Shayne Graham

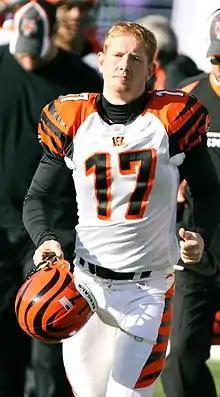
Graham with the Cincinnati Bengals in 2006

Michael Shayne Graham (born December 9, 1977) is an American former professional football player who was a placekicker for 15 seasons in the National Football League (NFL). He played college football for the Virginia Tech Hokies. He made his professional debut in May 2000 with the Richmond Speed of the Arena Football League's now-defunct developmental league, AF2.